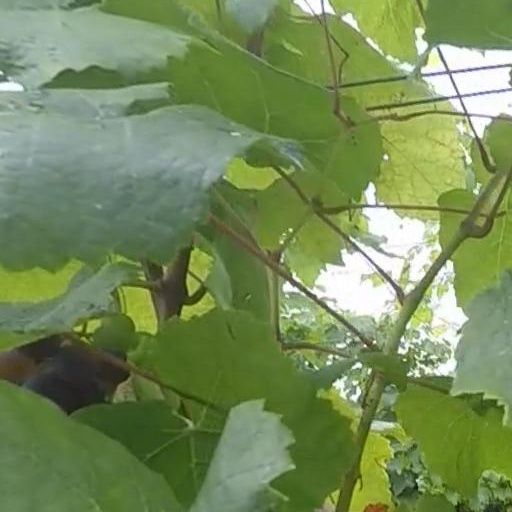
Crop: grape